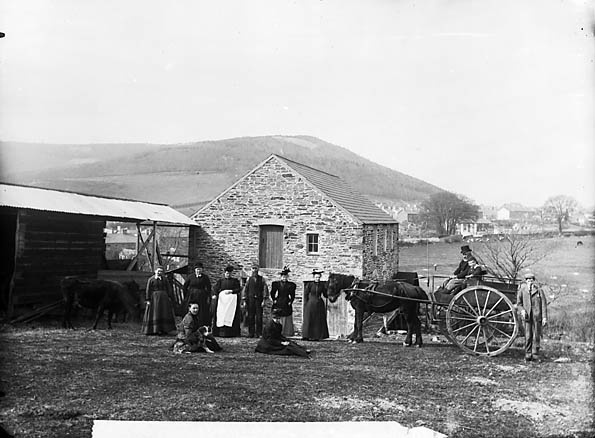
a group of people standing in front of a house
Women and men posing outside an 1800s farmhouse.
People gather around a man on a horse and buggy.
A group of people standing in a yard.
A group of people standing around a horse drawn carriage.